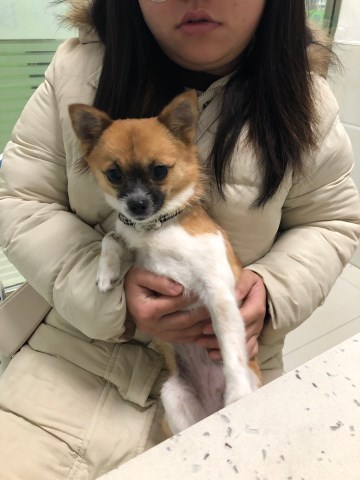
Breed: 420-n000124-Chihuahua